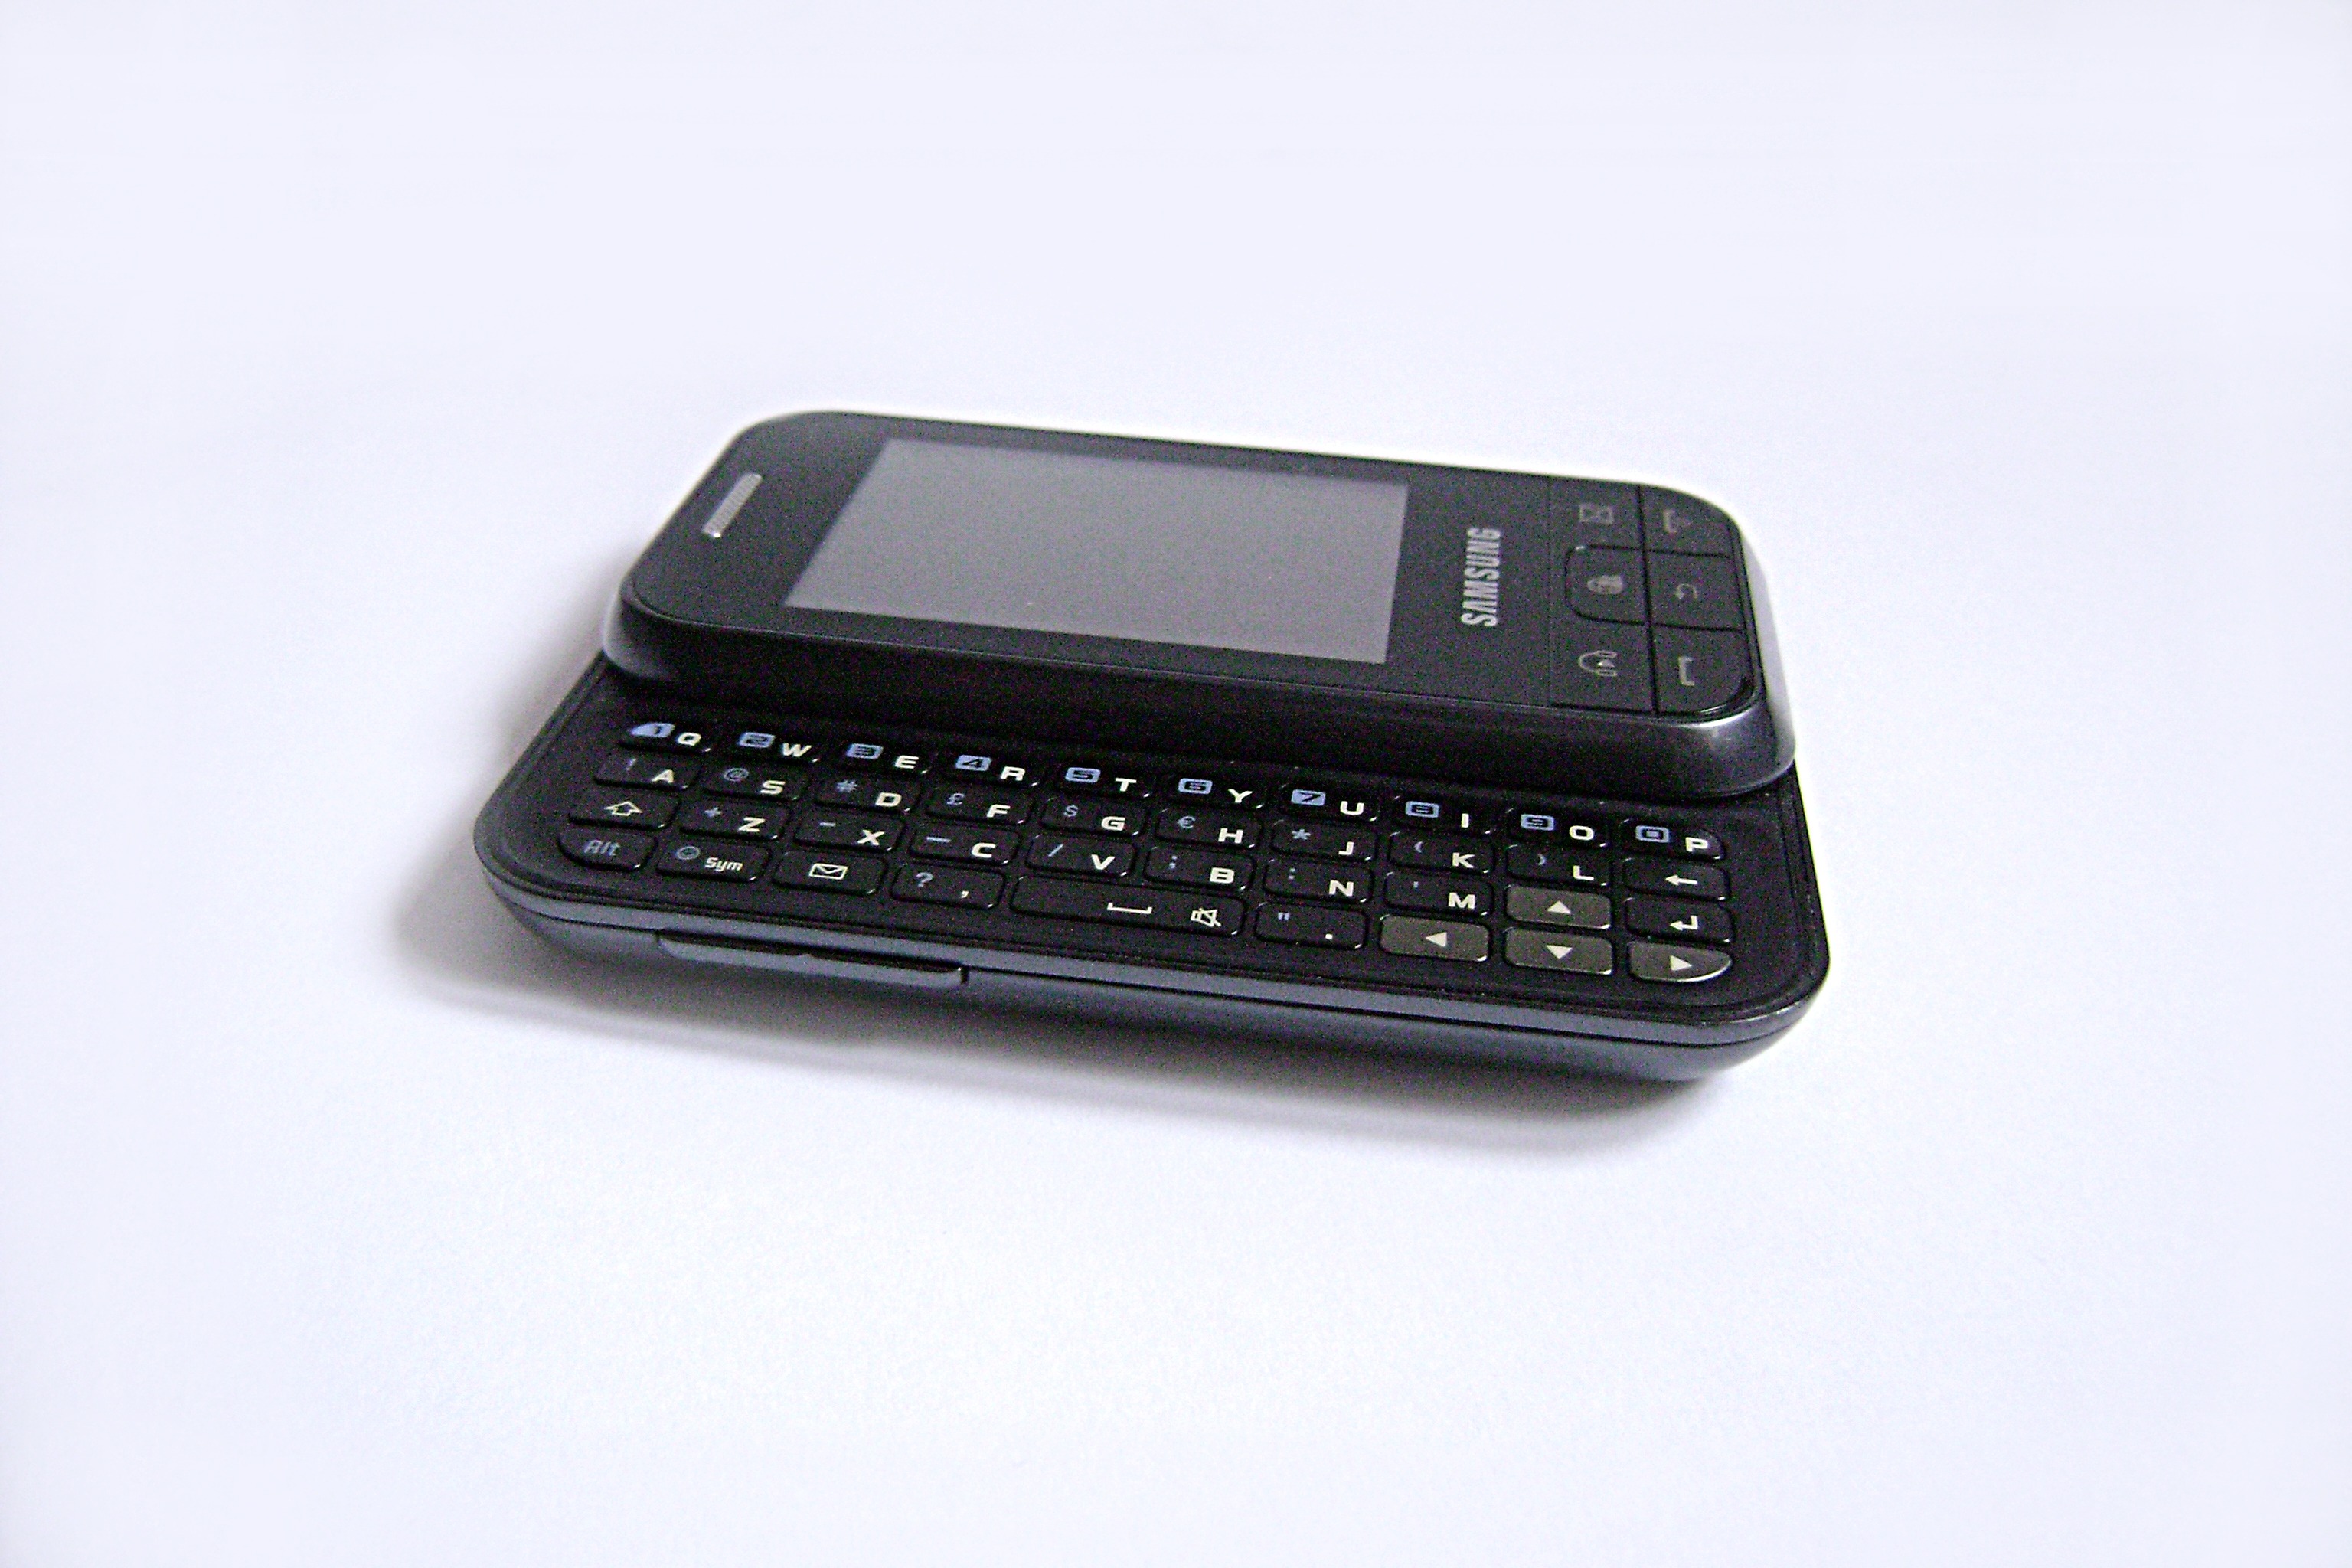
smartphone, screen, keyboard, technology, phone, telephone, gadget, mobile phone, display, multimedia, cell, computer keyboard, electronic device, portable communications device, communication device, feature phone